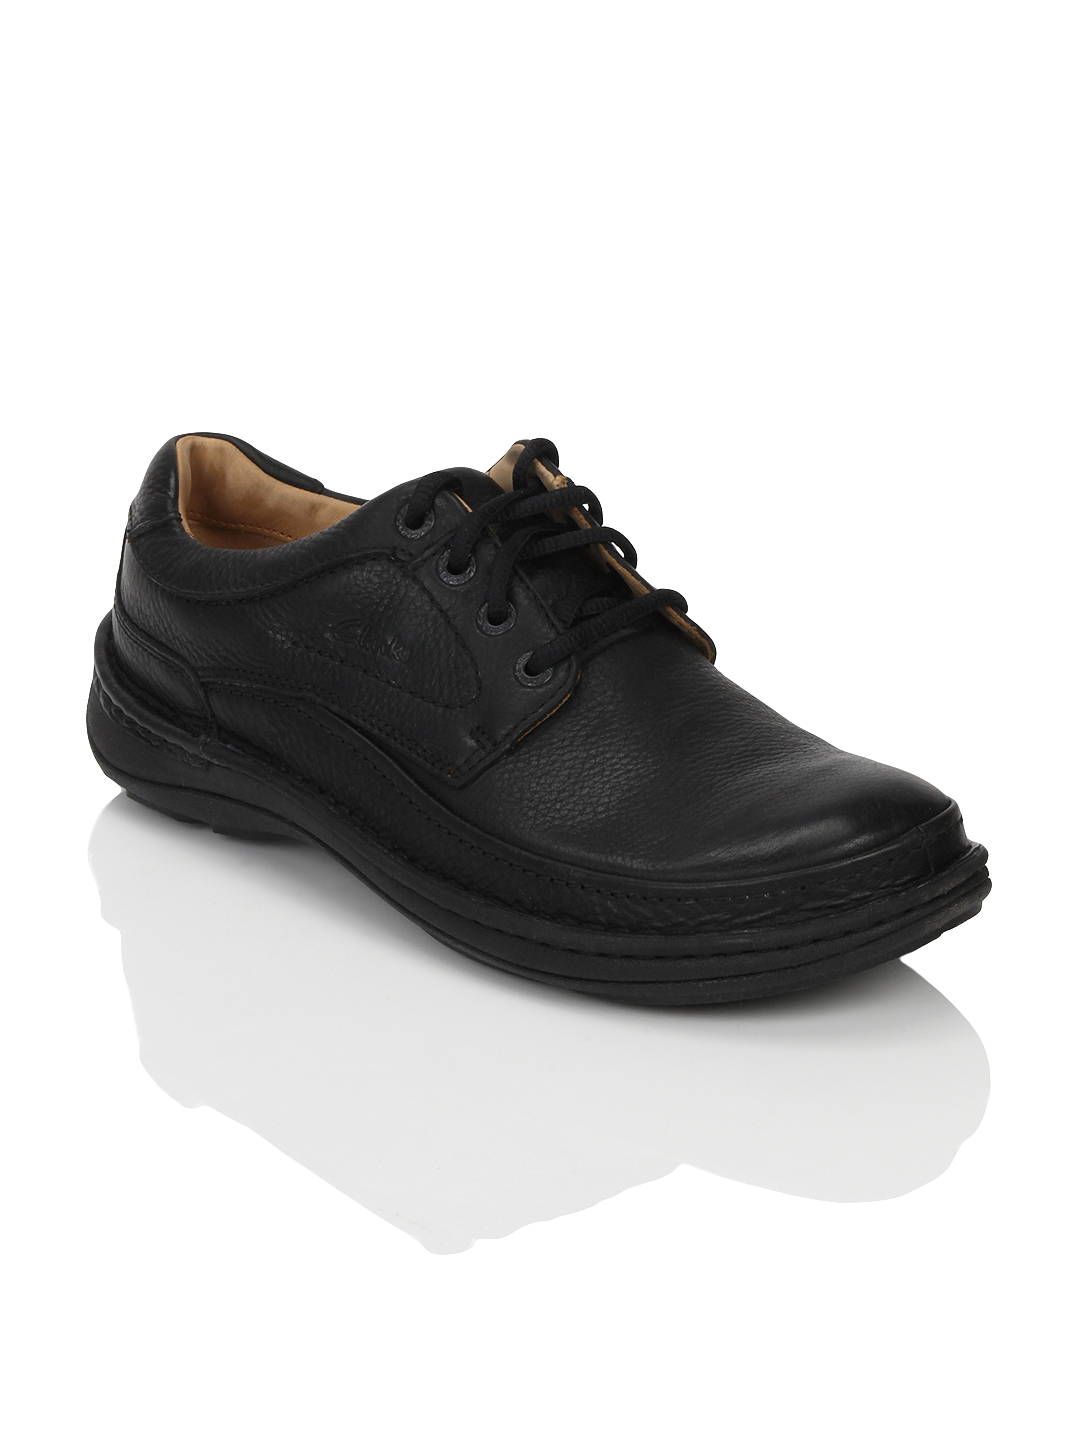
Clarks Men Black Nature Three Leather Casual Shoes
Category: Footwear / Shoes / Casual Shoes
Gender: Men
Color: Black
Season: Summer 2016
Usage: Casual